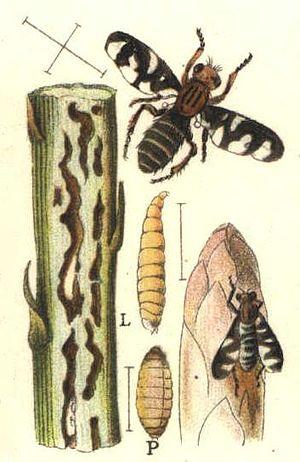
La mouche de l'asperge est une espèce d'insectes diptères de la famille des Tephritidae.
Plioreocepta est un genre d'insectes diptères de la famille des Tephritidae.